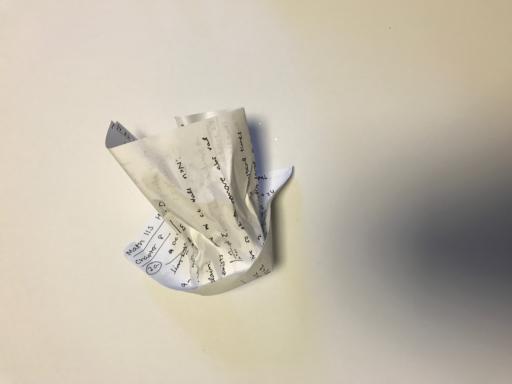
Label: paper